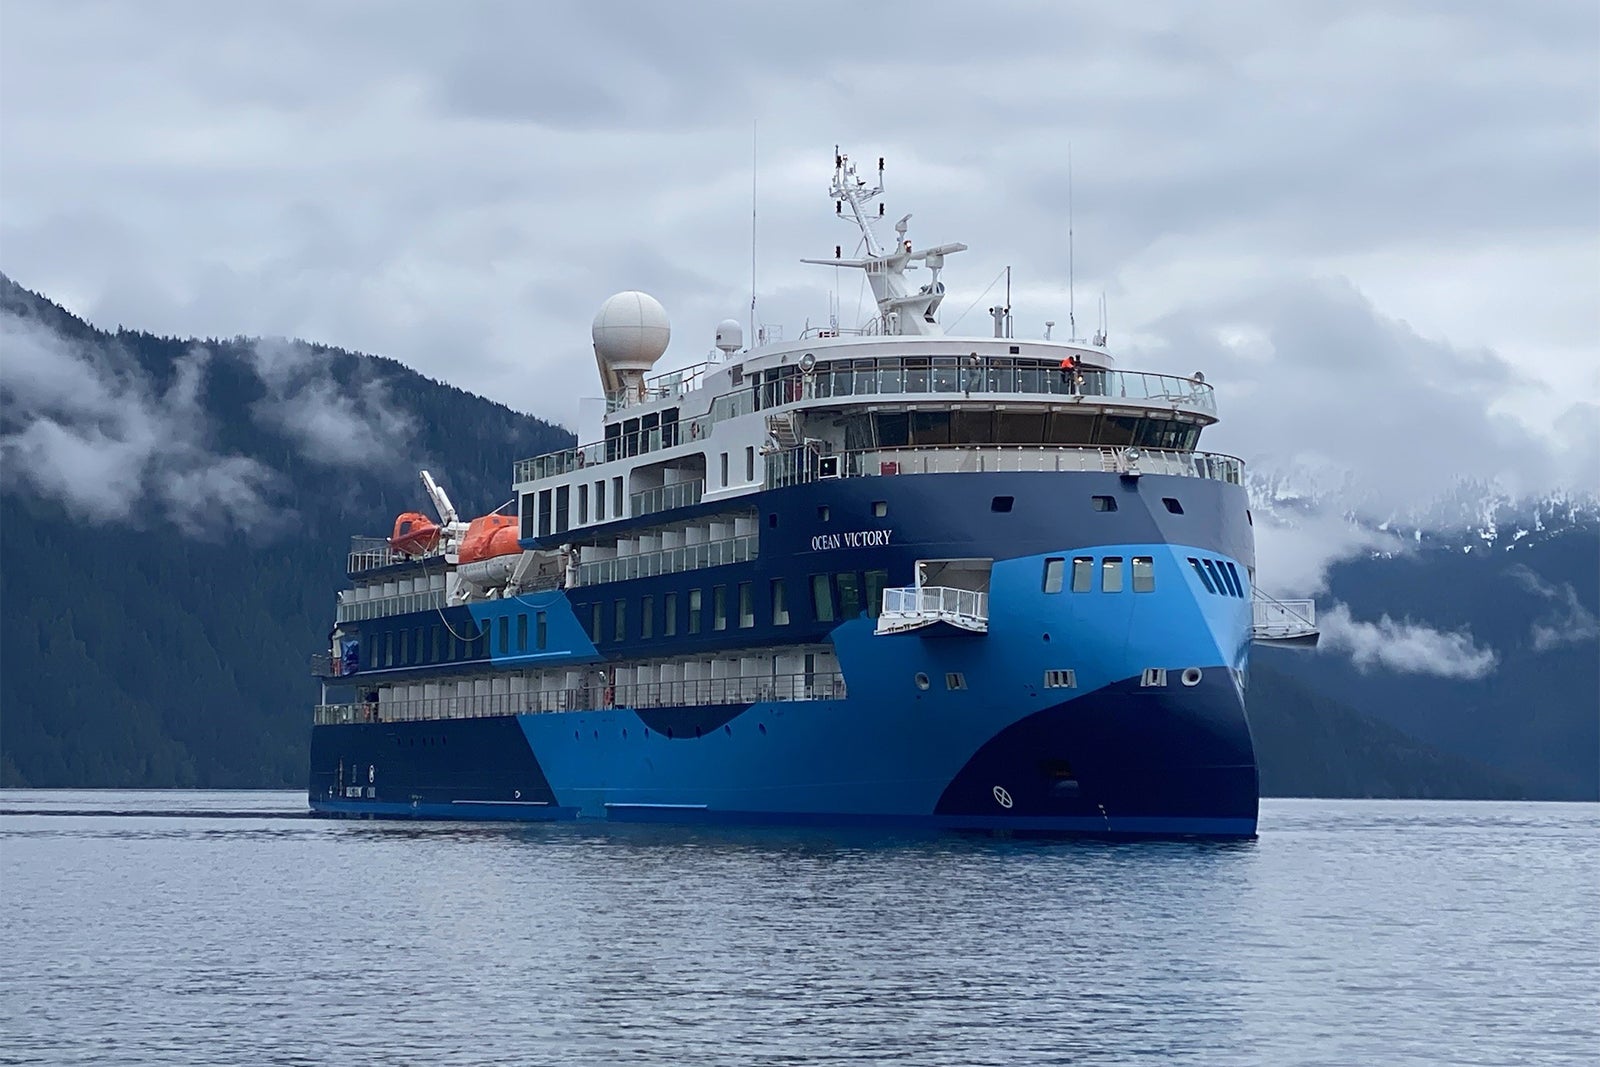
Vehicle type: Ships